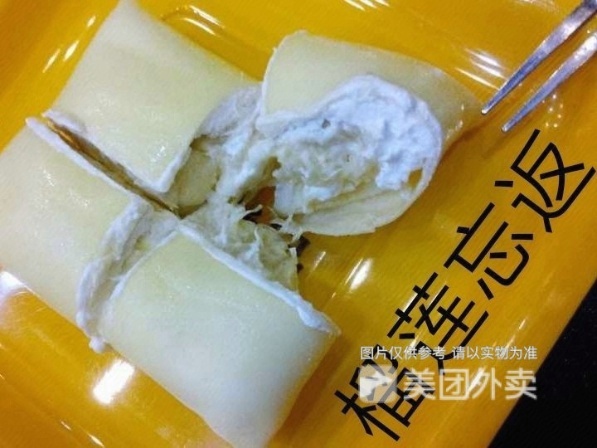
Label: Durian_pancake